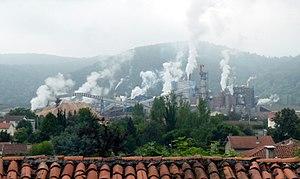
Usine de cellulose à St Gaudens